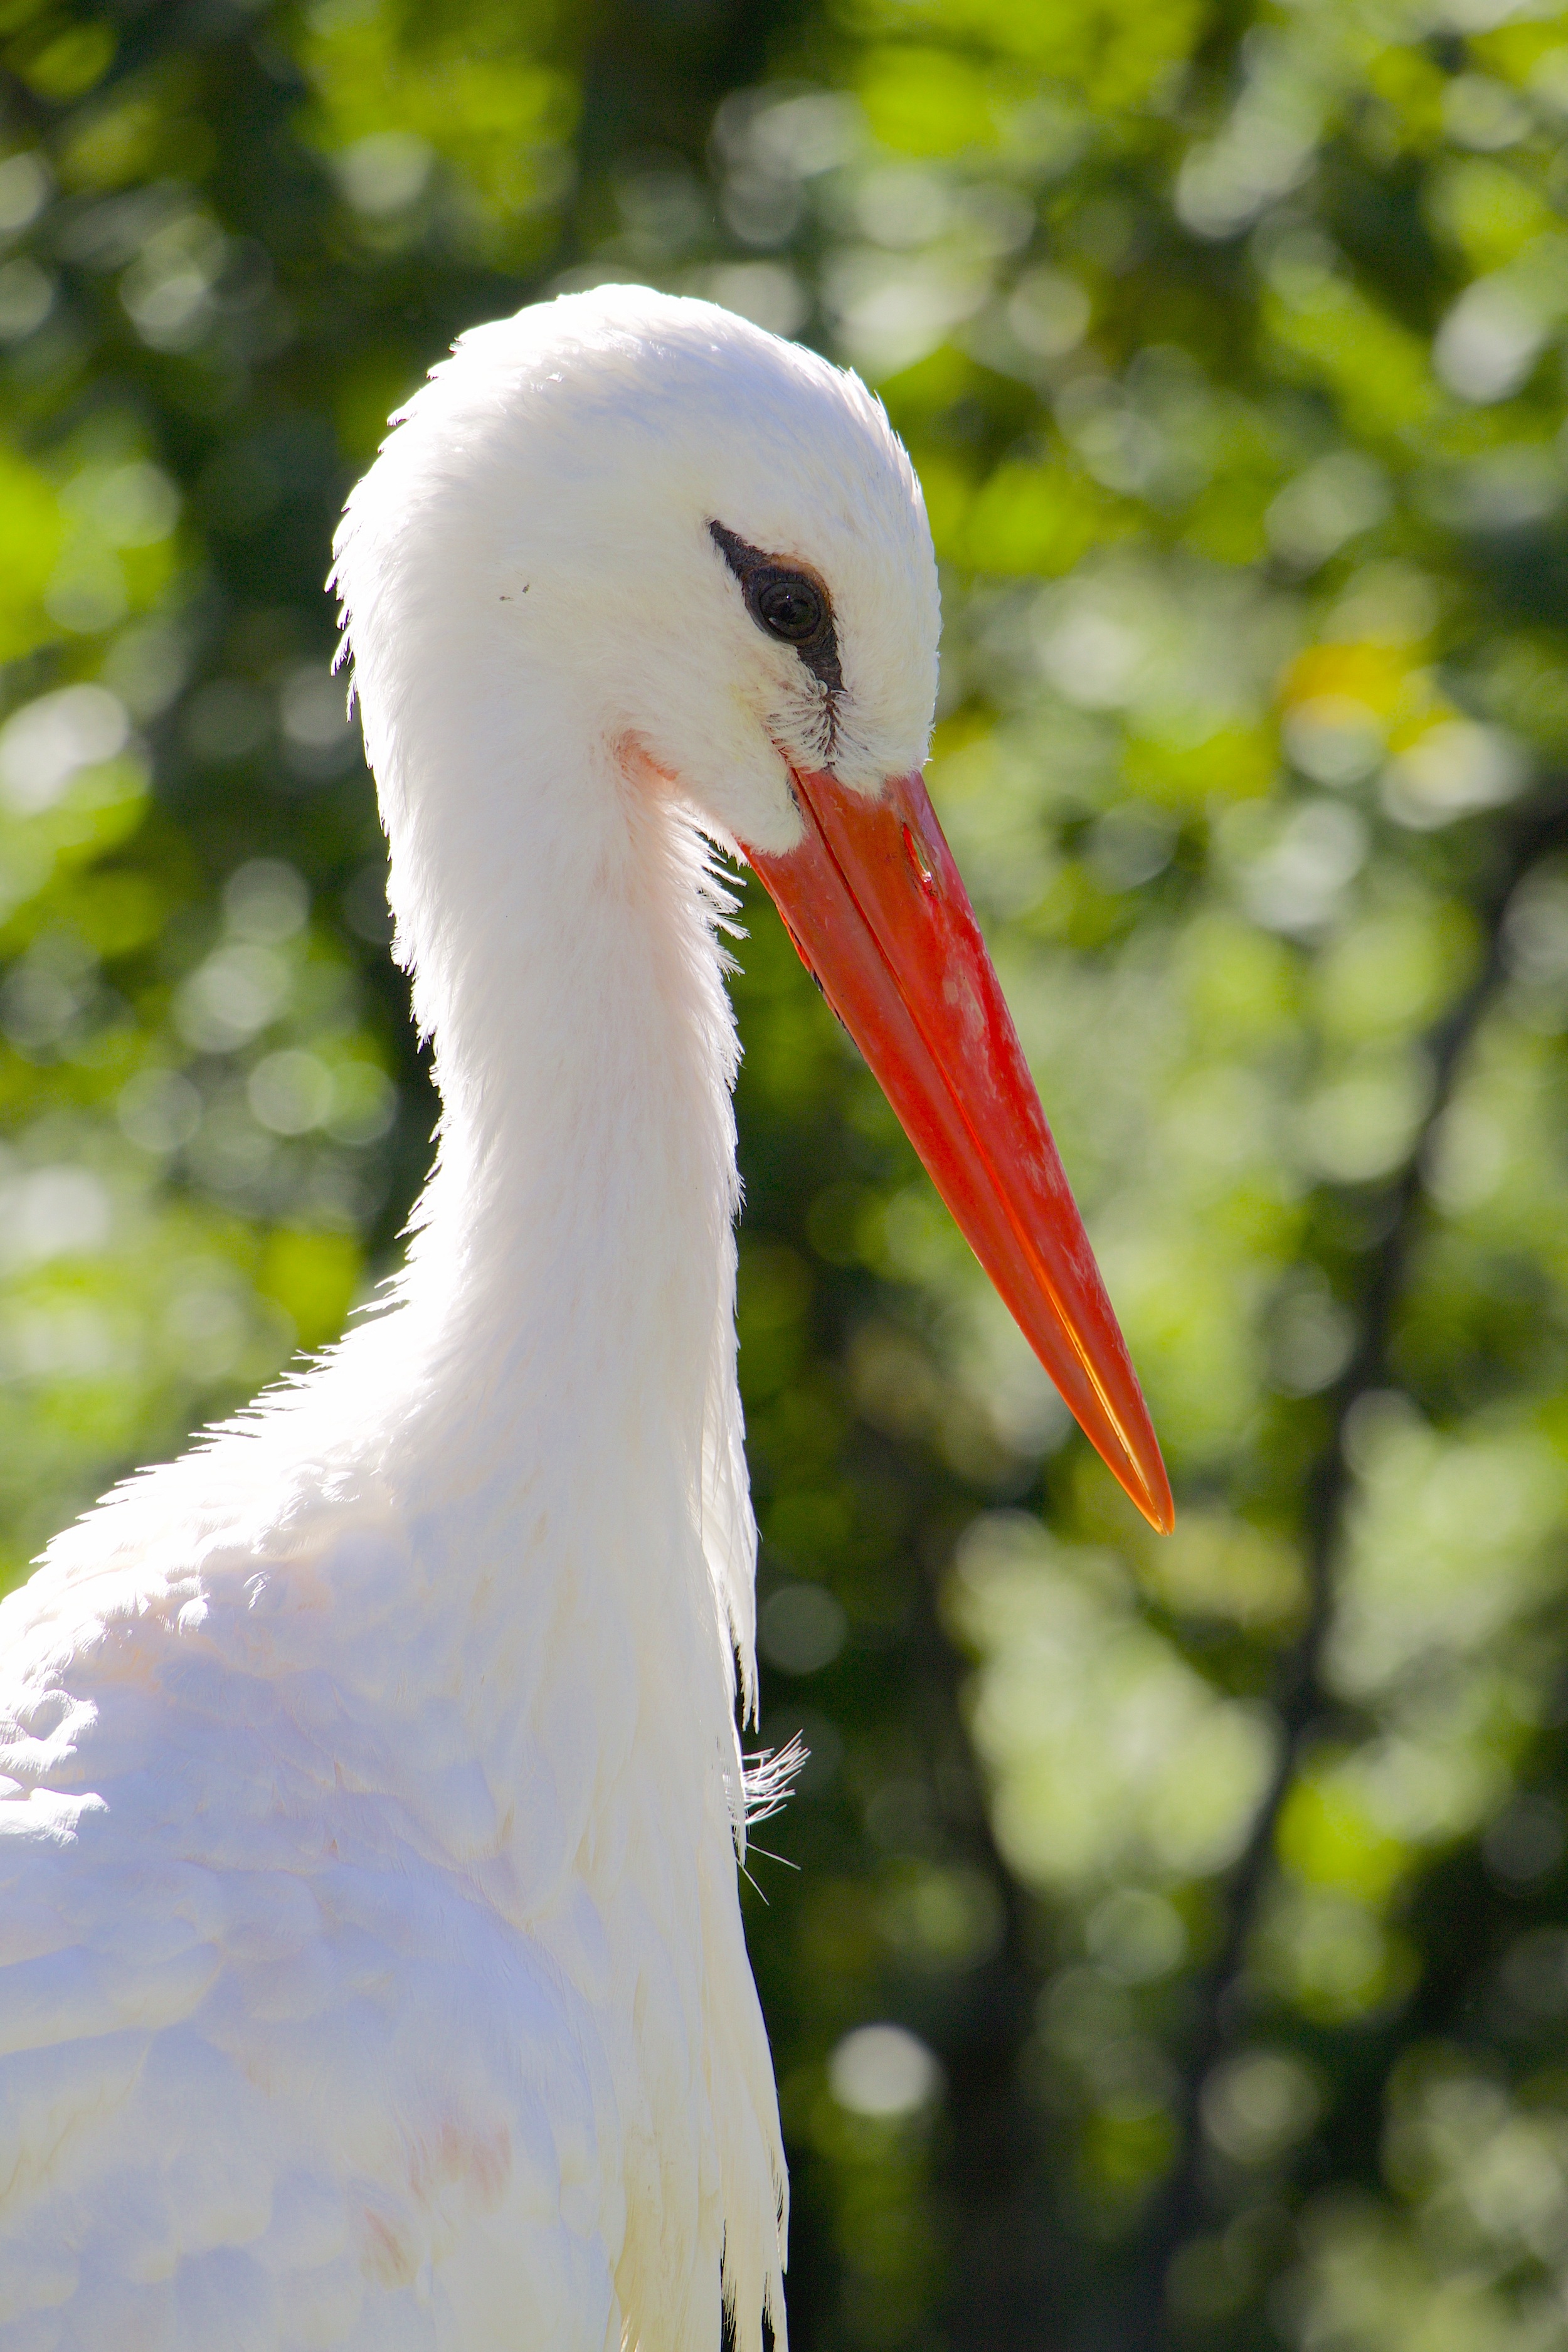
nature, bird, wing, wildlife, portrait, beak, fauna, stork, birds, vertebrate, egret, white stork, great egret, ciconiiformes